Chowanoc

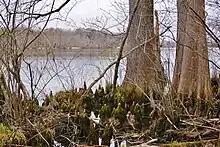
Wetlands along the Chowan swamp

In 1607, an English colonial expedition in the area, on orders from Captain John Smith of Jamestown, found that few Chowanoc people were left along the Chowan River. They had been reduced to one settlement across the river in Gates County on Bennett Creek.